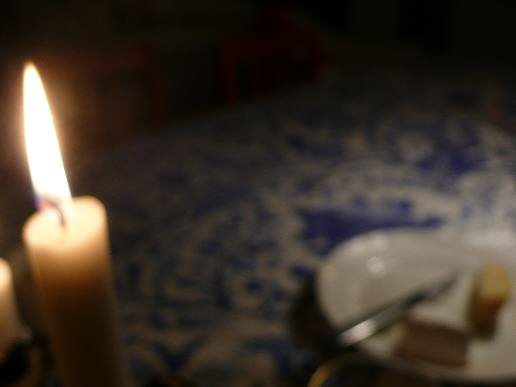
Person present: No